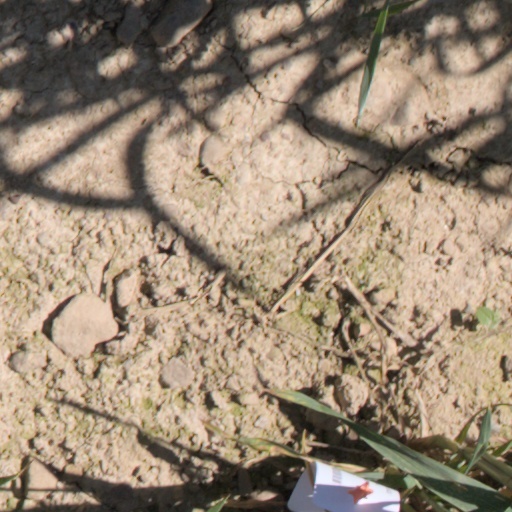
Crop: wheat